Hunting Flies (1969 film)

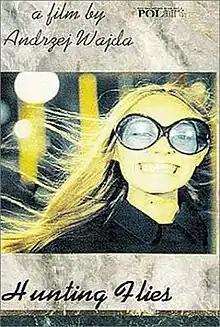
Film poster

Hunting Flies is a 1969 Polish comedy film directed by Andrzej Wajda. It was entered into the 1969 Cannes Film Festival.